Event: Nepal Earthquake
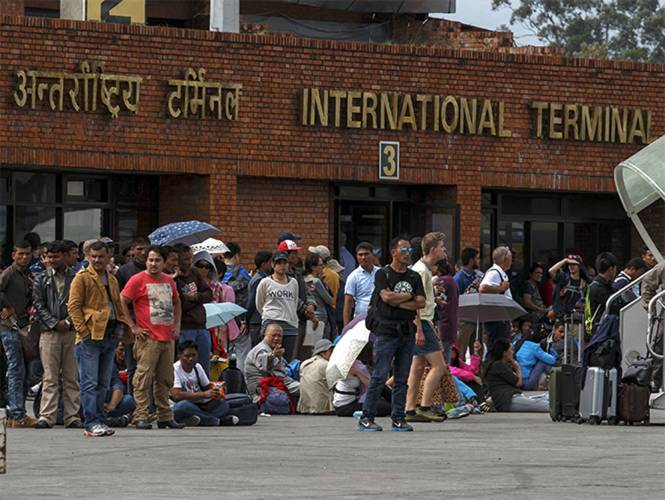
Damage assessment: no_damage